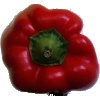
Label: Pepper Red 1